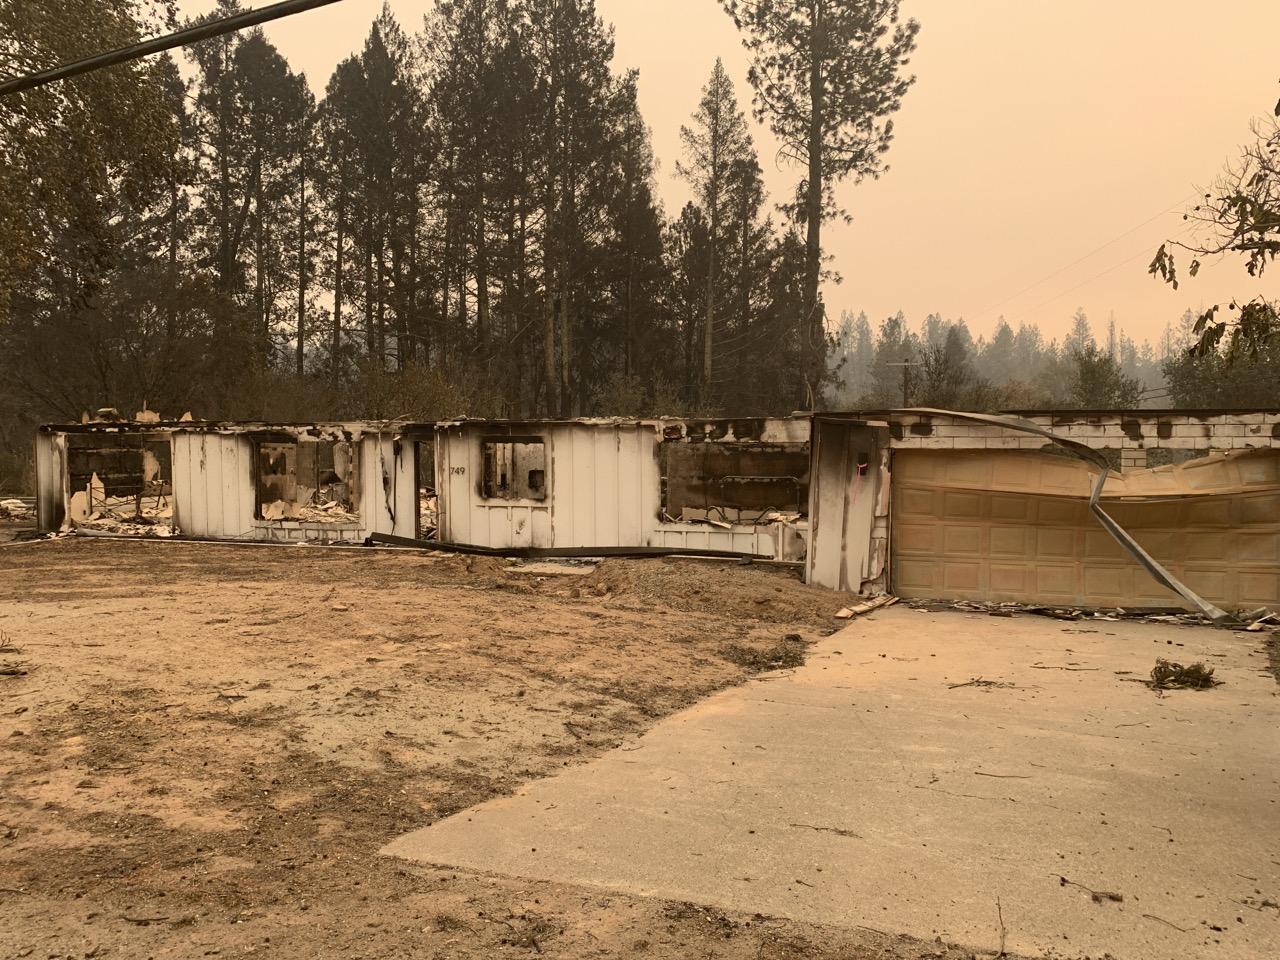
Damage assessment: destroyed